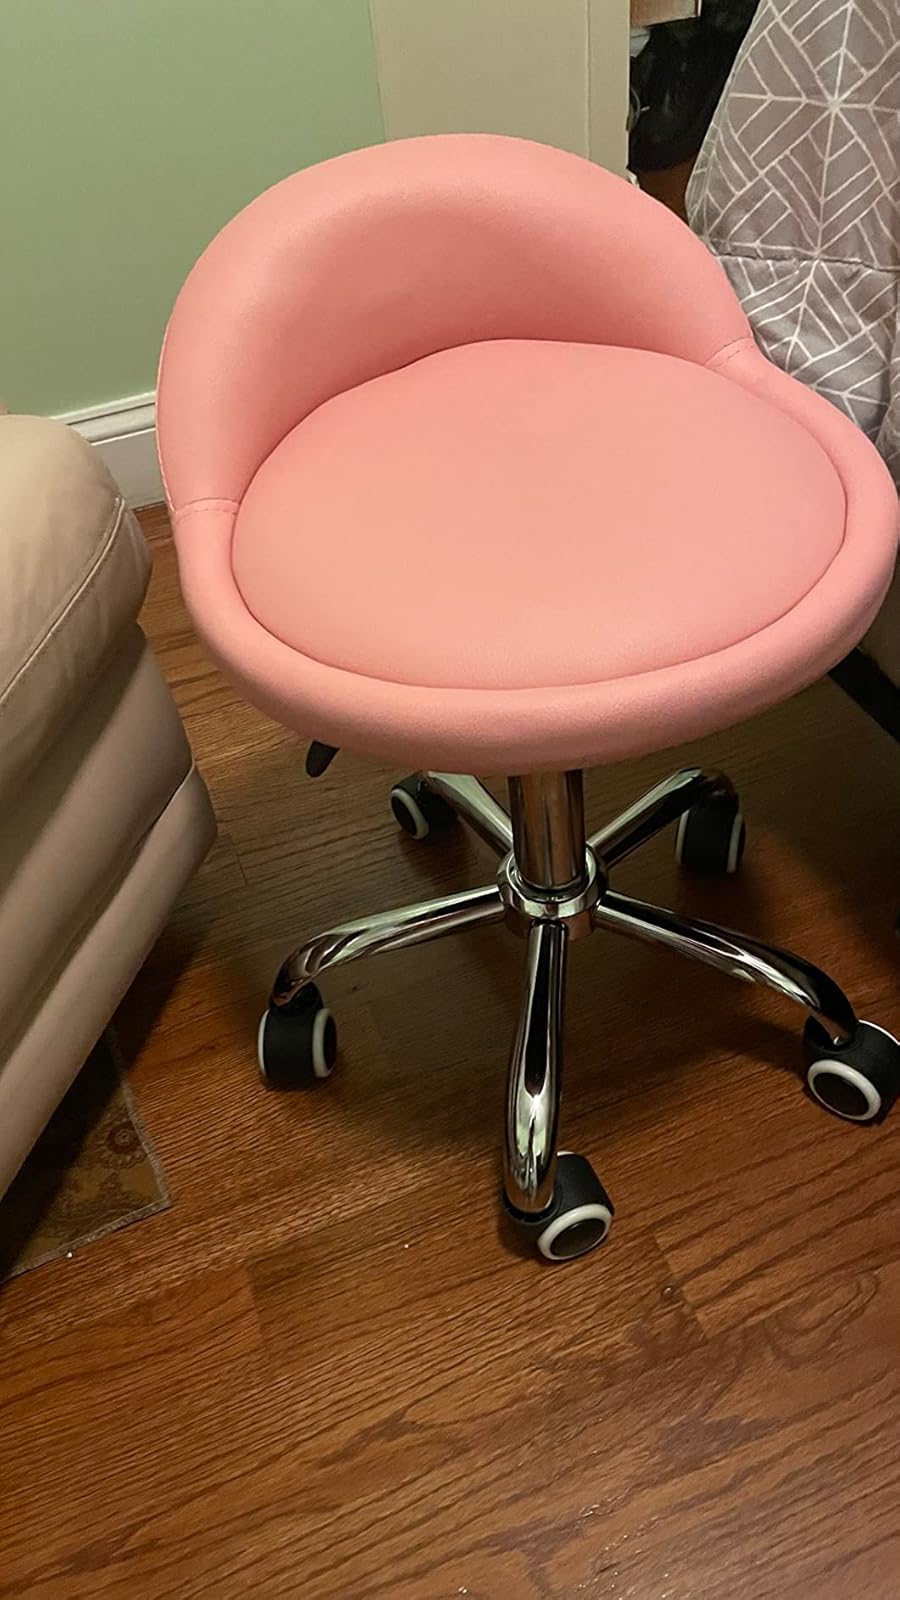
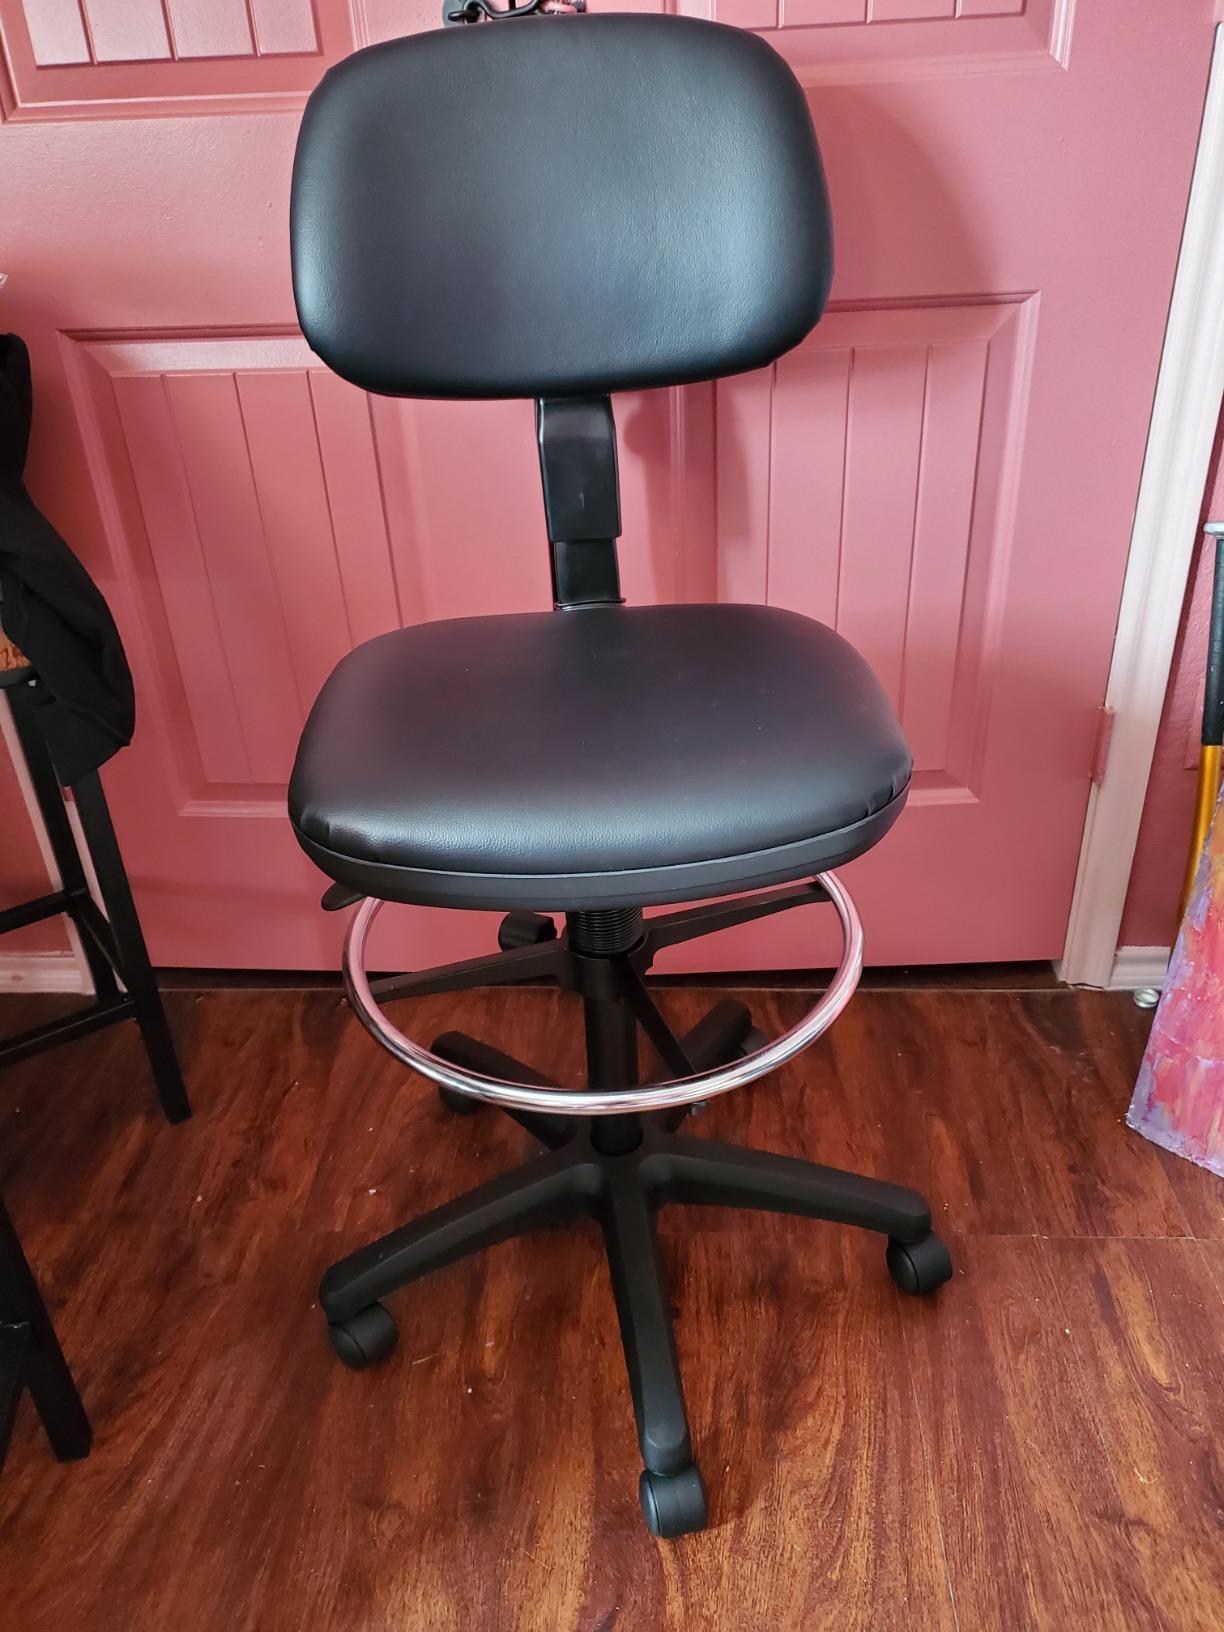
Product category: items_chair
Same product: no